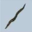
Label: worm